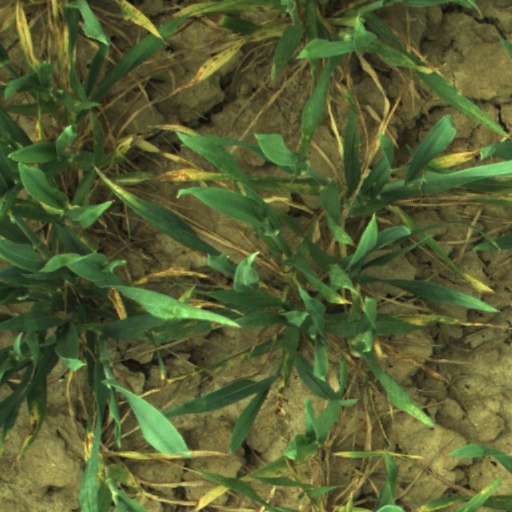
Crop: wheat